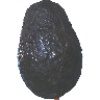
Label: avocado